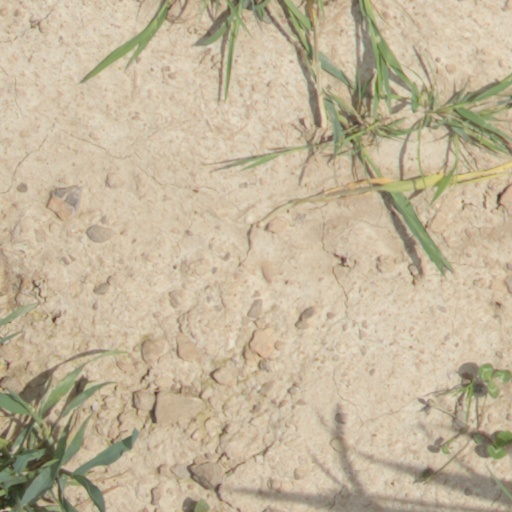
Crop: wheat